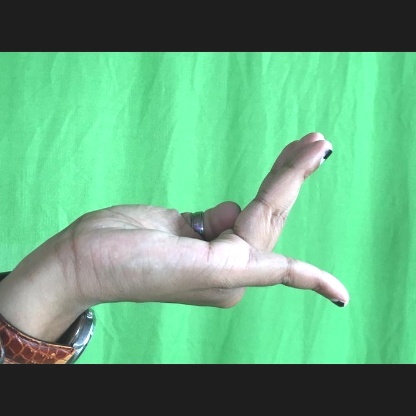
Mudra: Chaturam